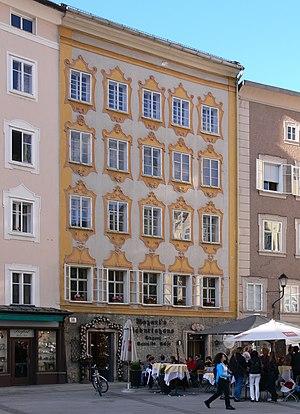
Autriche, Salzbourg, Getreidegasse